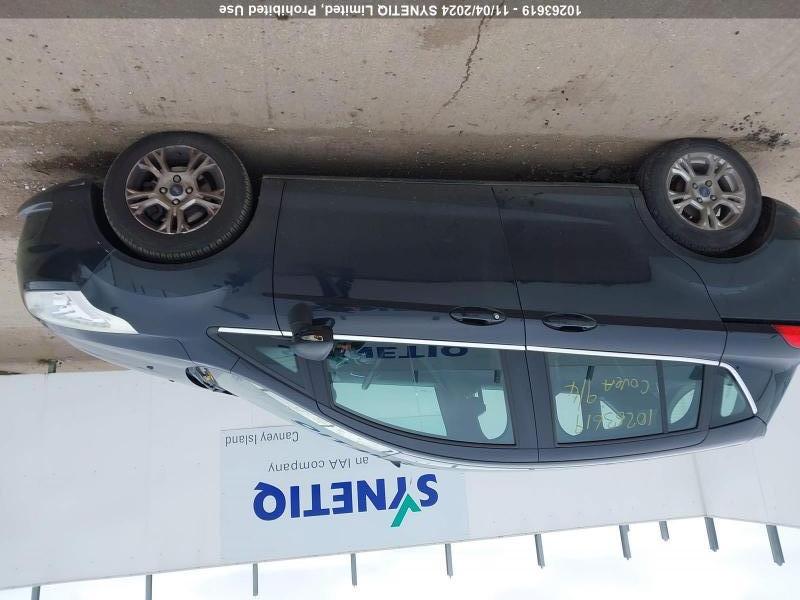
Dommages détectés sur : capot, porte avant droite, porte arrière droite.
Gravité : mineur